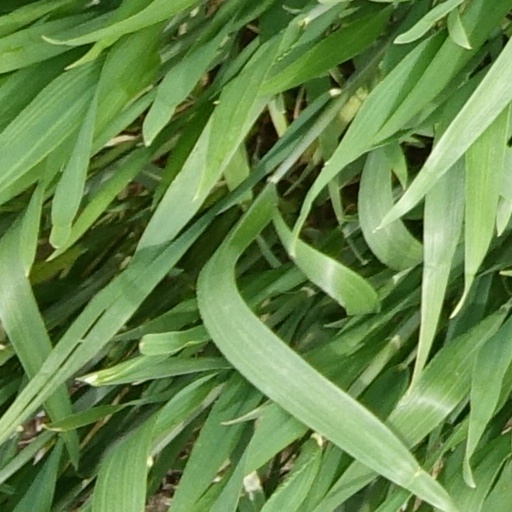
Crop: wheat